Friedrich Heer

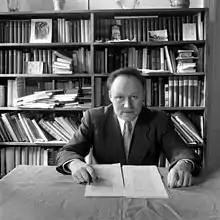
Friedrich Heer in his apartment in Vienna, Johann-Strauß-Gasse 28.

Friedrich Heer (10 April 191618 September 1983) was an Austrian historian born in Vienna.